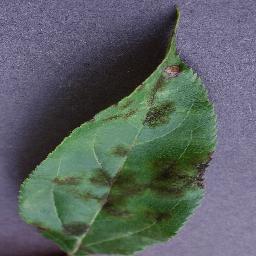
Label: Apple___Apple_scab